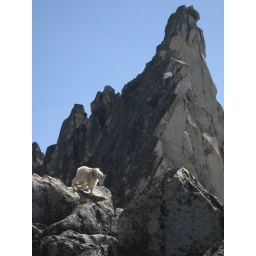
A mountain goat below Prusik Peak's West Ridge